Ōke

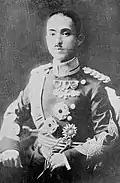
Prince Asaka Yasuhiko (1887-1981), 1st chapter of the house of Asaka-no-miya

The Asaka-no-miya house was formed by Prince Yasuhiko, eighth son of Prince Kuni Asahiko.